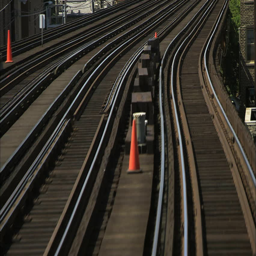
view of the tracks as seen from the front of an elevated train